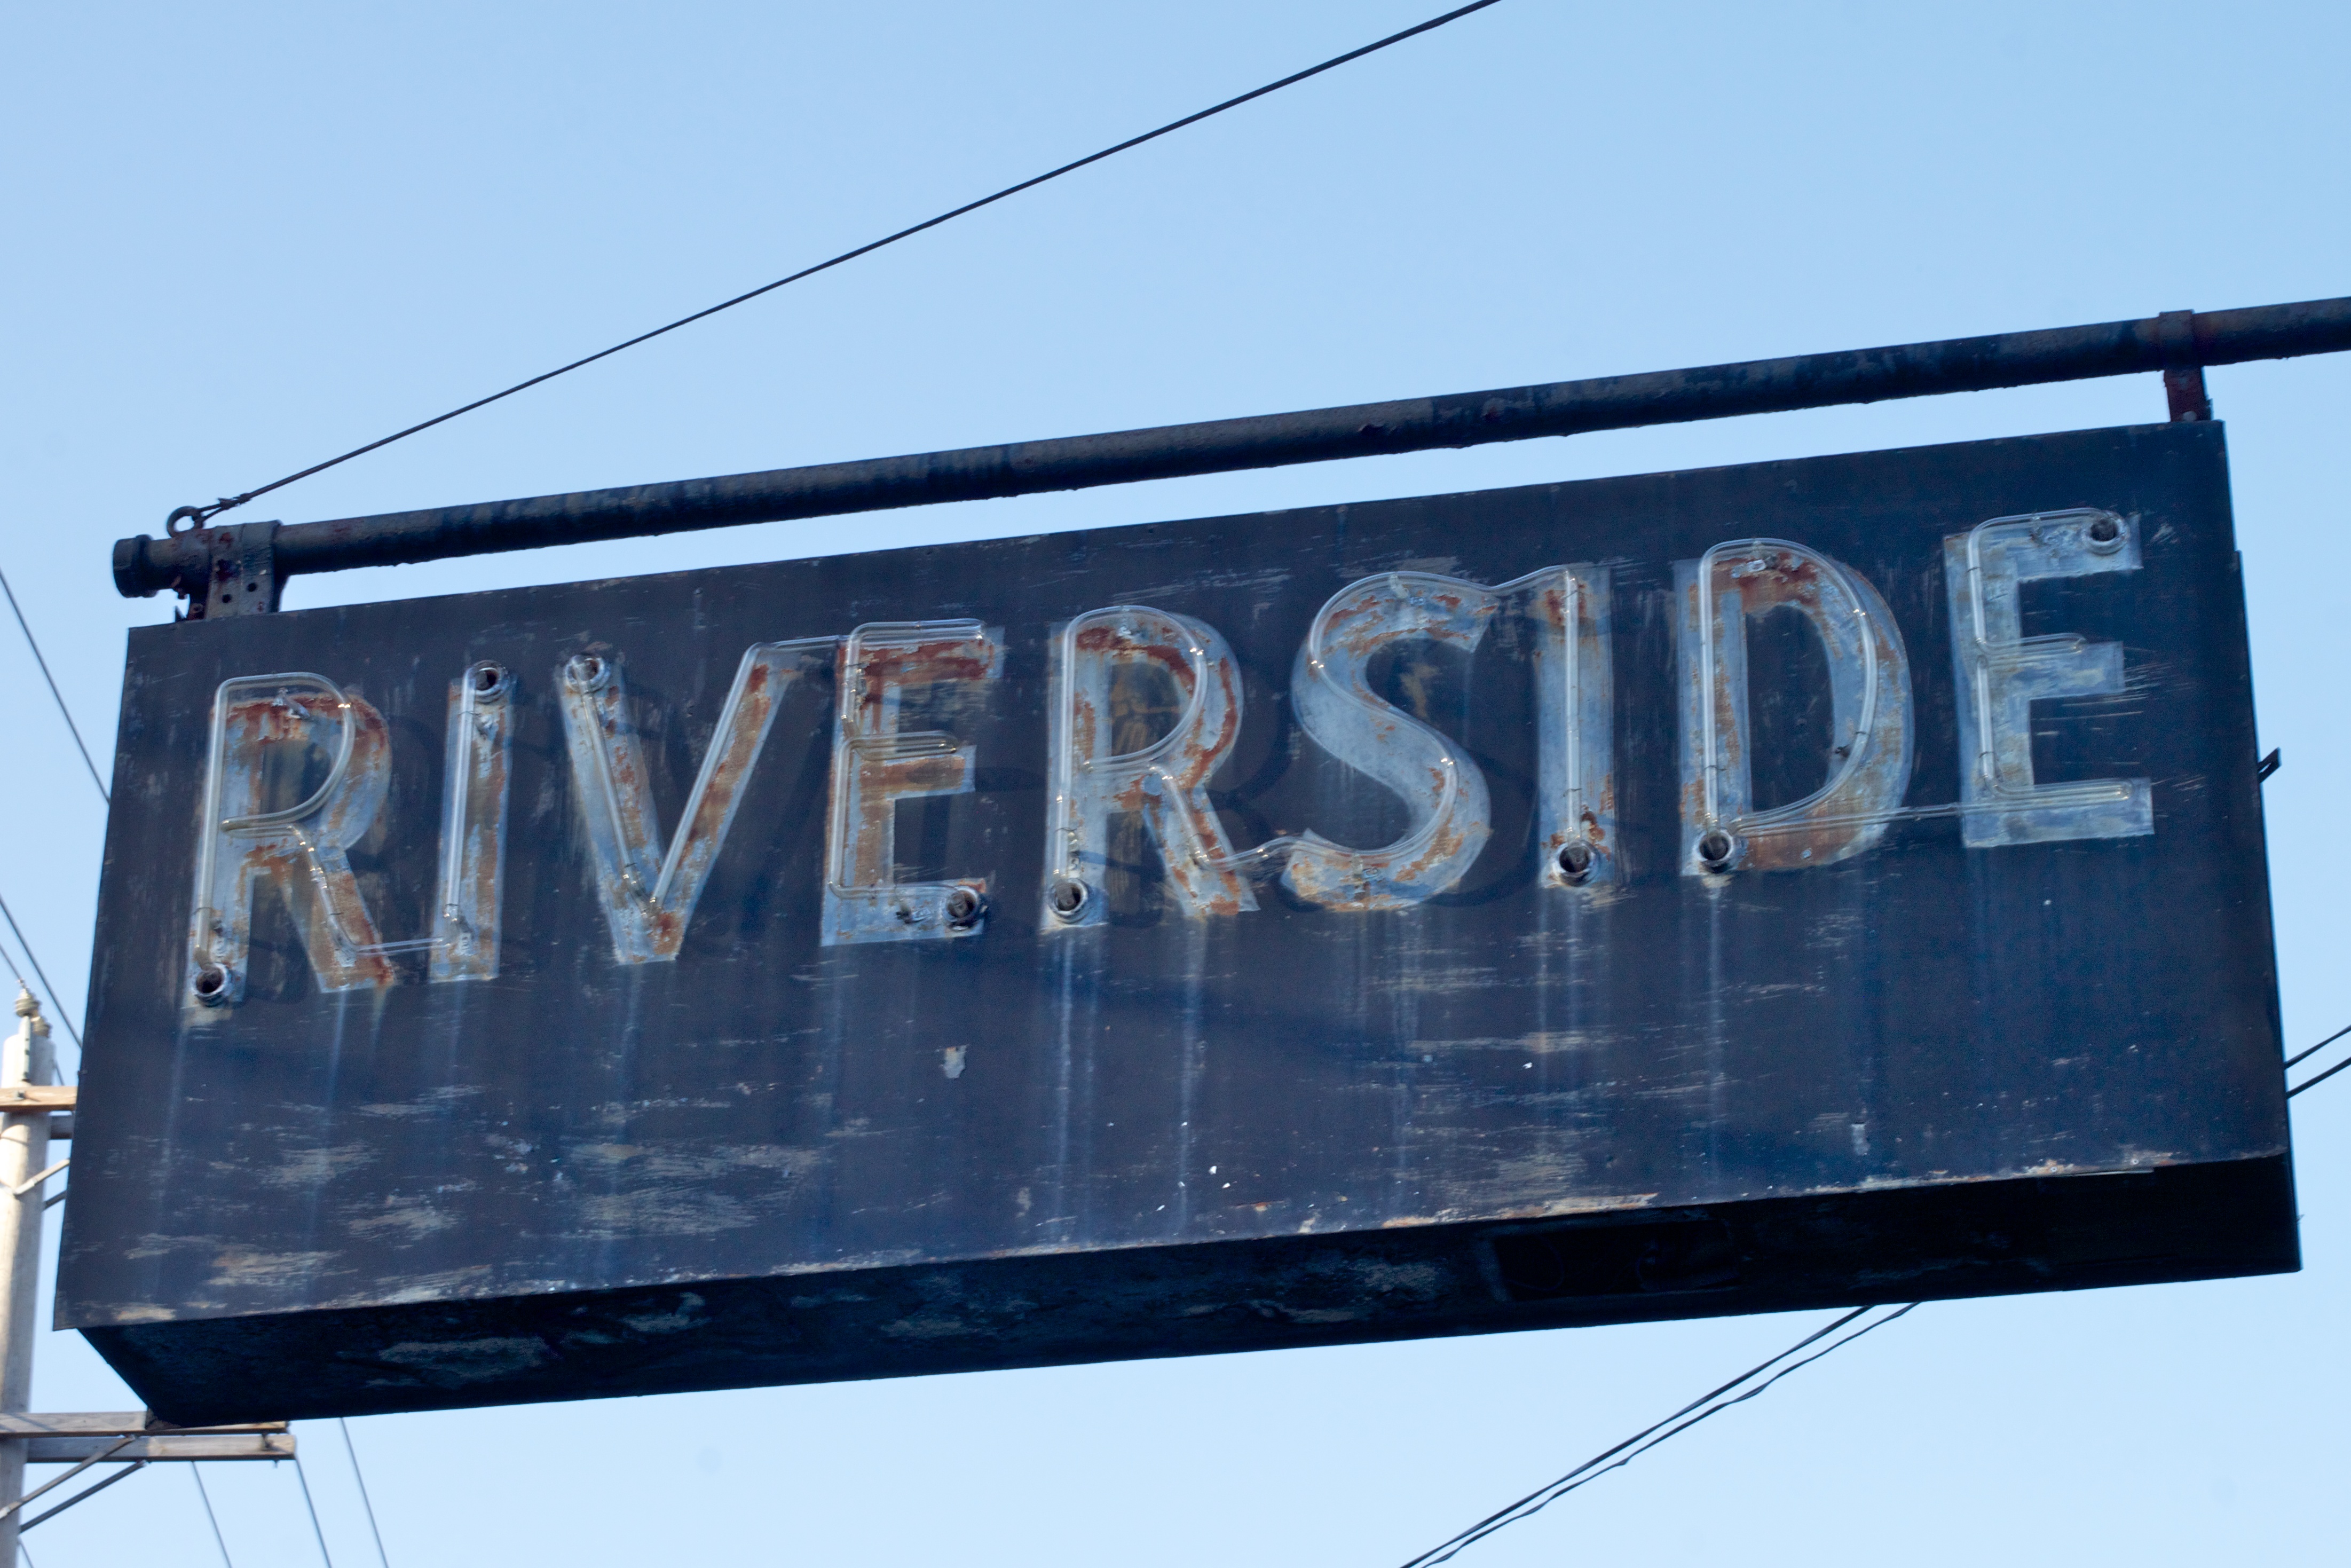
advertising, sign, banner, street sign, signage, 2012366, billboard, display device